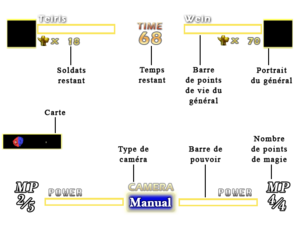
Interface de la phase de combat du jeu vidéo Dragon Force
Dragon Force est un jeu vidéo développé et édité par Sega, mêlant deux genres : la stratégie en temps réel et le jeu de rôle tactique. Sorti sur Saturn le 29 mars 1996 au Japon, le 30 novembre 1996 en Amérique du Nord et en septembre 1997 en Europe. Il est considéré par la presse vidéoludique comme l'un des meilleurs titres du genre, grâce à son système de jeu original et unique.